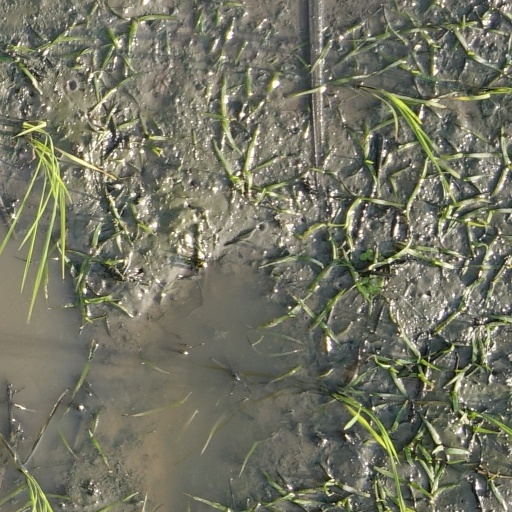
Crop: rice